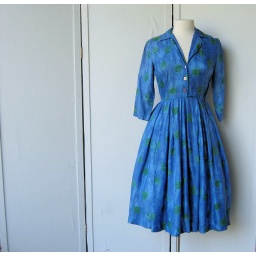
silky rose print shirtwaist dress by Jonathan Logan